Chris Gladwin (cricketer)

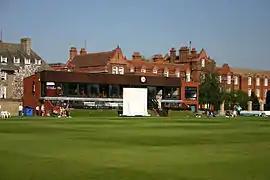
Fenner's in Cambridge,where Chris Gladwin madehis highest career score.

In 1984, Gladwin was a regular choice as Essex opening batsman when he played in 26 matches. This was his best season as he scored 1,396 runs at 33.23 and made one century and nine half-centuries. The century was his career highest score of 162 for Essex against Cambridge University in the season opener at Fenner's. Essex won the toss and batted first. Gladwin opened with Graham Gooch and they amassed a first wicket partnership of 145 before Gooch was out for 89. Gladwin then shared a second wicket partnership of 154 with Keith Fletcher. After Fletcher was out for 59, Gladwin went on to make 162 before he was the third wicket to fall at 326/3. Essex eventually declared on 463/4 but Cambridge managed to draw the match. Gladwin played for Essex against a strong West Indian touring team in 1984. He opened both innings with Gooch and made scores of 8 and 26. He also took a catch to dismiss West Indies captain Viv Richards, who had made 60. The match, played on the County Ground, Chelmsford, ended as a draw.